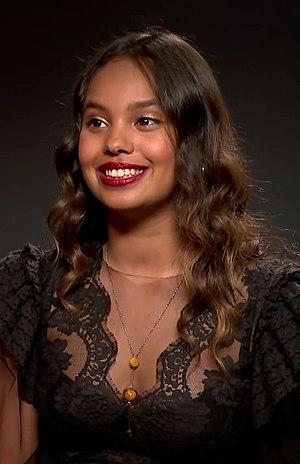
Teen Wolf est une série télévisée américaine en cent épisodes d'environ 42 minutes créée par Jeff Davis, adaptée à partir du long métrage du même nom, diffusée entre le 5 juin 2011 et le 24 septembre 2017 sur MTV, aux États-Unis et sur MuchMusic puis MTV au Canada.
Alisha Boe, née le 6 mars 1997 à Oslo dans la région de l'Østlandet, est une actrice somalo-norvégienne.
13 Reasons Why, ou Treize Raisons au Québec, est une série télévisée américaine développée par Brian Yorkey d'après le roman Treize raisons de Jay Asher et diffusée du 31 mars 2017 au 5 juin 2020 dans le monde entier sur Netflix.